List of Jacksonville Dolphins men's basketball head coaches

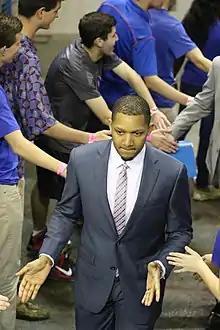
Jordan Mincy, the current head coach of the Jacksonville Dolphins.

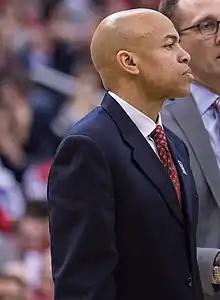
Cliff Warren, the winningest head coach in Dolphins men's basketball history.

The following is a list of Jacksonville Dolphins men's basketball head coaches. There have been 17 head coaches of the Dolphins in their 75-season history.